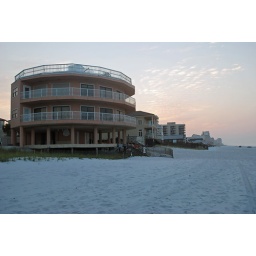
A row of beach houses in Florida at sunrise.